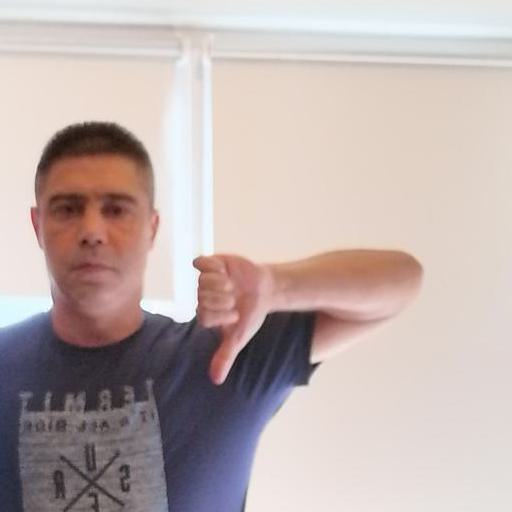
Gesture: dislike